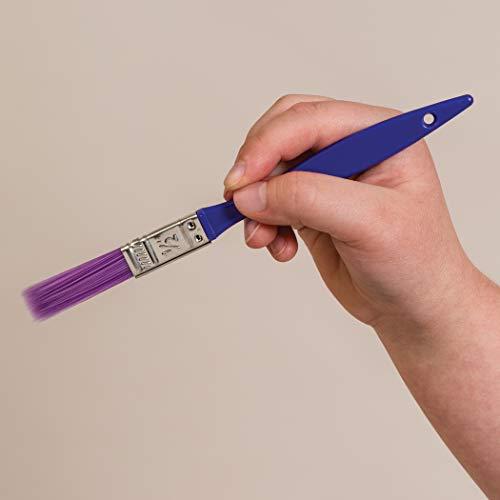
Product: Creativity Street Starter Brush Assortment, 25 Pack (AC5180)
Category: Arts, Crafts & Sewing | Painting, Drawing & Art Supplies | Painting | Paintbrushes | Paintbrush Sets
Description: Pack includes both bristle and foam brushes.
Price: $9.92
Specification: ProductDimensions:6.9x1.5x10.2inches|ItemWeight:1.6ounces|ShippingWeight:4.8ounces(Viewshippingratesandpolicies)|DomesticShipping:ItemcanbeshippedwithinU.S.|InternationalShipping:ThisitemcanbeshippedtoselectcountriesoutsideoftheU.S.LearnMore|ASIN:B000NNQ0XA|Itemmodelnumber:CK-5180|Manufacturerrecommendedage:5-20years